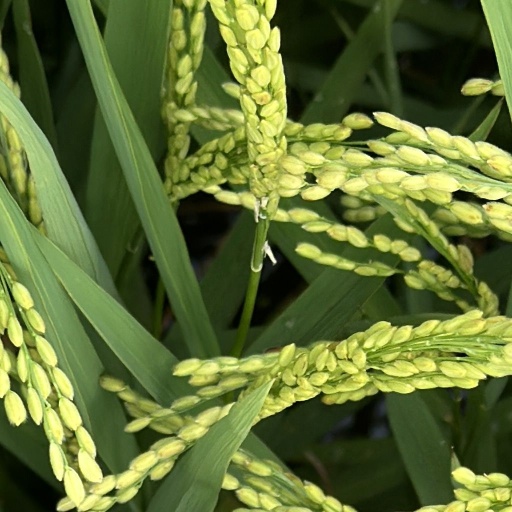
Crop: rice